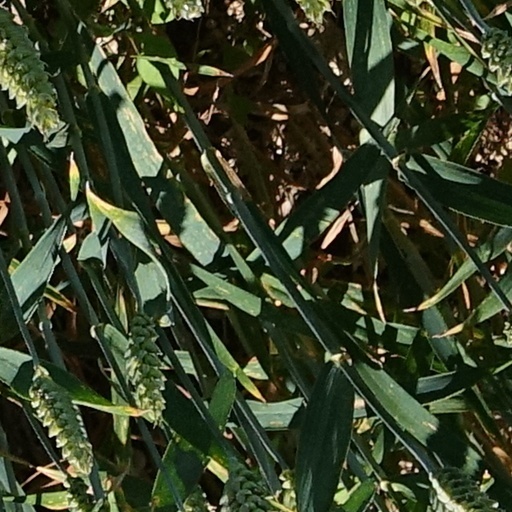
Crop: wheat